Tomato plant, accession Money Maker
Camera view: tilt-top (135 deg); turntable rotation: 210 degrees
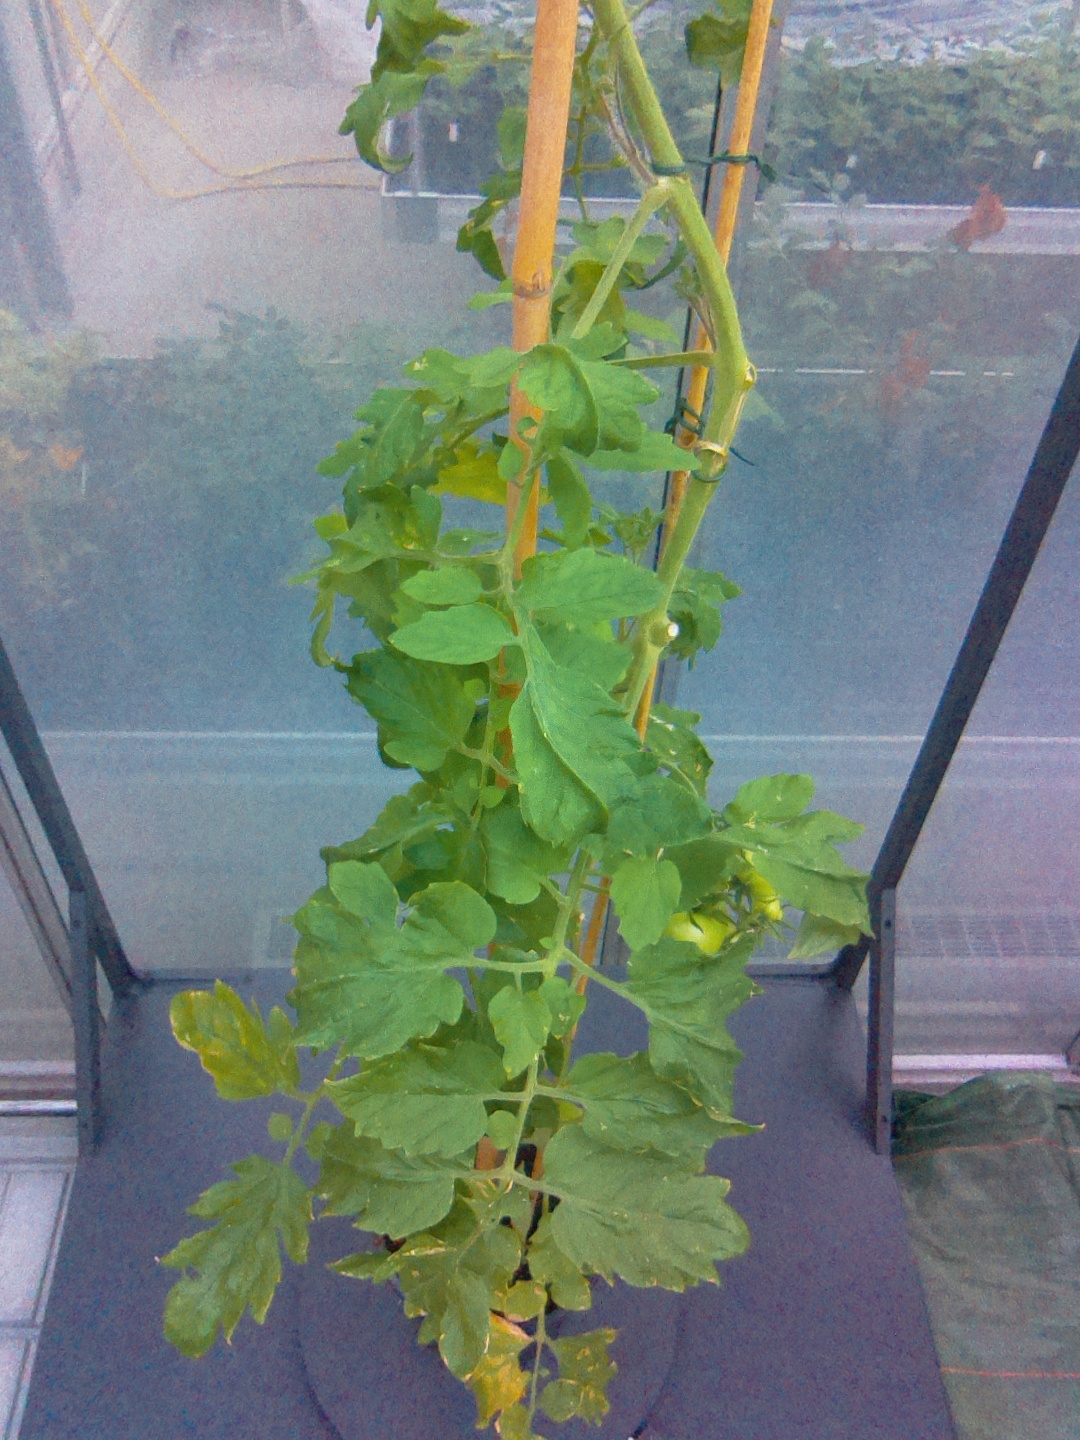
BBCH growth stage 77: 70%-80% of final fruit size